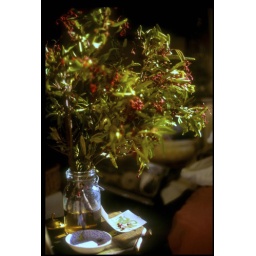
glass jar with flowers in sun